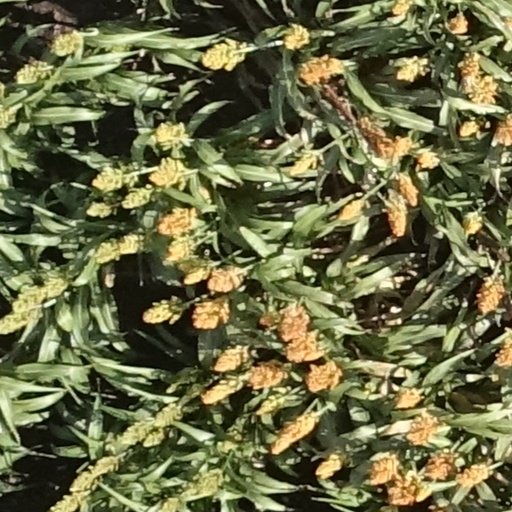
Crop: sorghum